Royapuram railway station

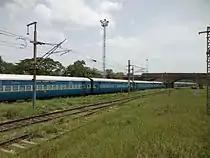
A view of the arched over-bridge towards west

Since then, Royapuram was the only railway station in the city for about 17 years till Madras Central Station became functional in 1873. From 1873, trains towards the northern regions of the country were operated from Chennai Central and those towards the southern regions of the state were operated from Royapuram station.